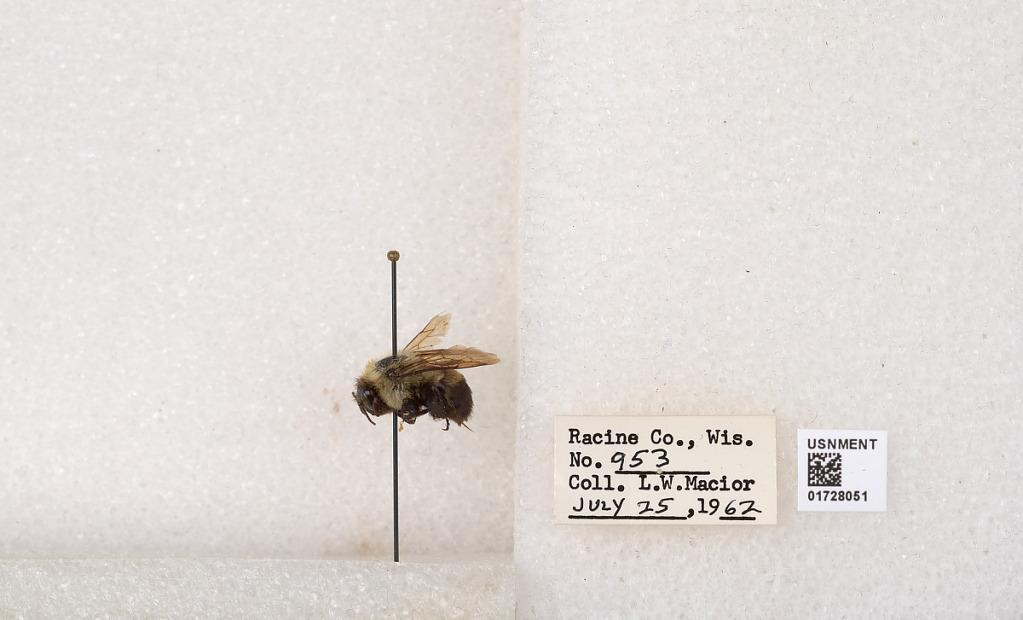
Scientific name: Bombus (Separatobombus) griseocollis (De Geer)
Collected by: L. Macior
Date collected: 1962-7-25
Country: United States
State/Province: Wisconsin
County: Racine
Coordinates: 42.7299, -87.8123